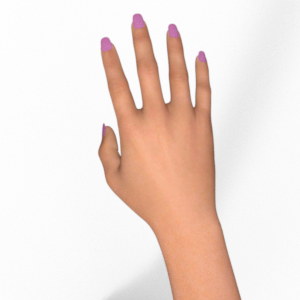
Label: paper